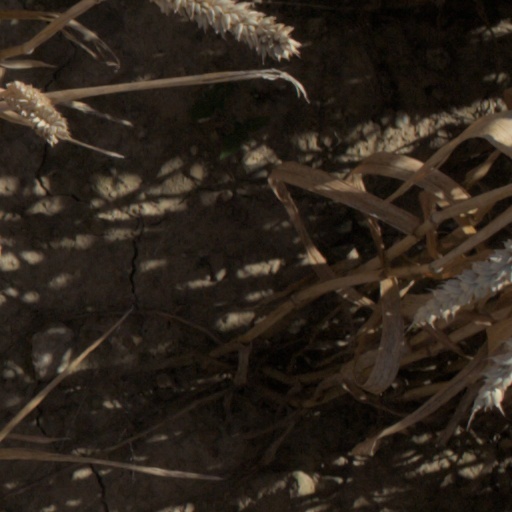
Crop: wheat